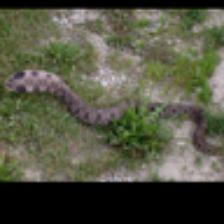
Label: NonHuman